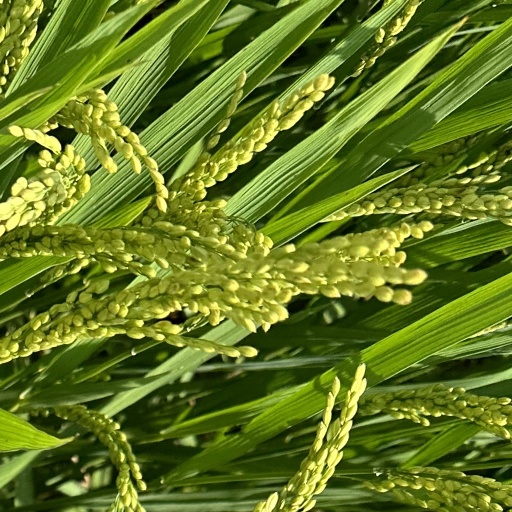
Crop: rice